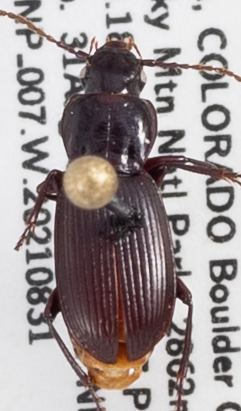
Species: Pterostichus restrictus
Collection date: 2021-08-31 04:00:00
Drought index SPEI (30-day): -0.774
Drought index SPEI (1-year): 0.288
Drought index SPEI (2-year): -0.62